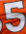
Number: 5